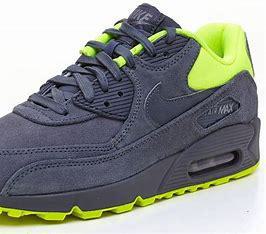
Brand: Nike
Model: Air Max 90 Sale